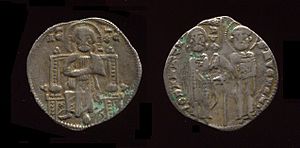
Republikken Venedigs økonomiske historie / Venedig som verdenshandelsmagt (13. til 15. århundrede) / Pengevæsen
Venetiansk sølvmønt (Denar), 1280. Den hellige Markus overrækker flaget til Dogen, på bagsiden en siddende Kristus
Republikken Venedigs økonomiske historie har især været forbundet med handel. Gennem skiftende tider har Venedig haft handel som en afgørende forudsætning for sin trivsel, til dels suppleret med fremstillings- og forædlingsvirksomhed.